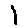
Label: 1